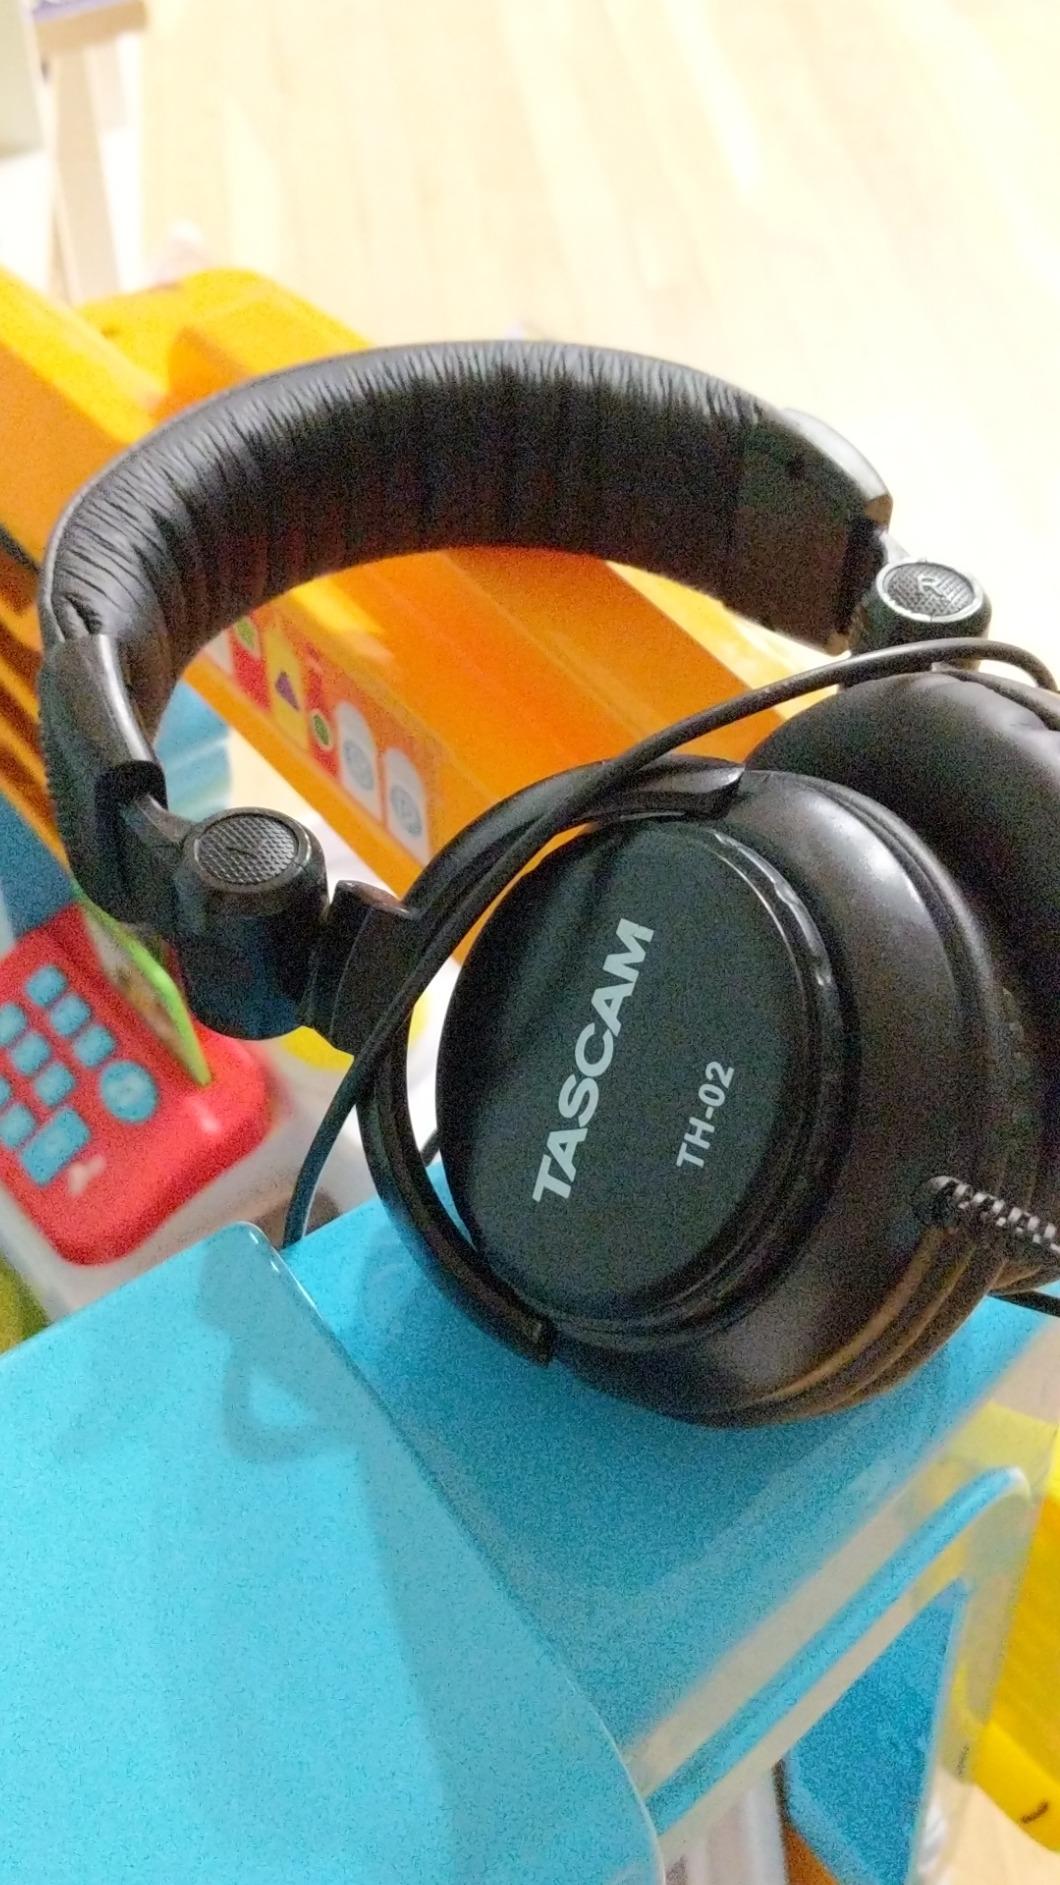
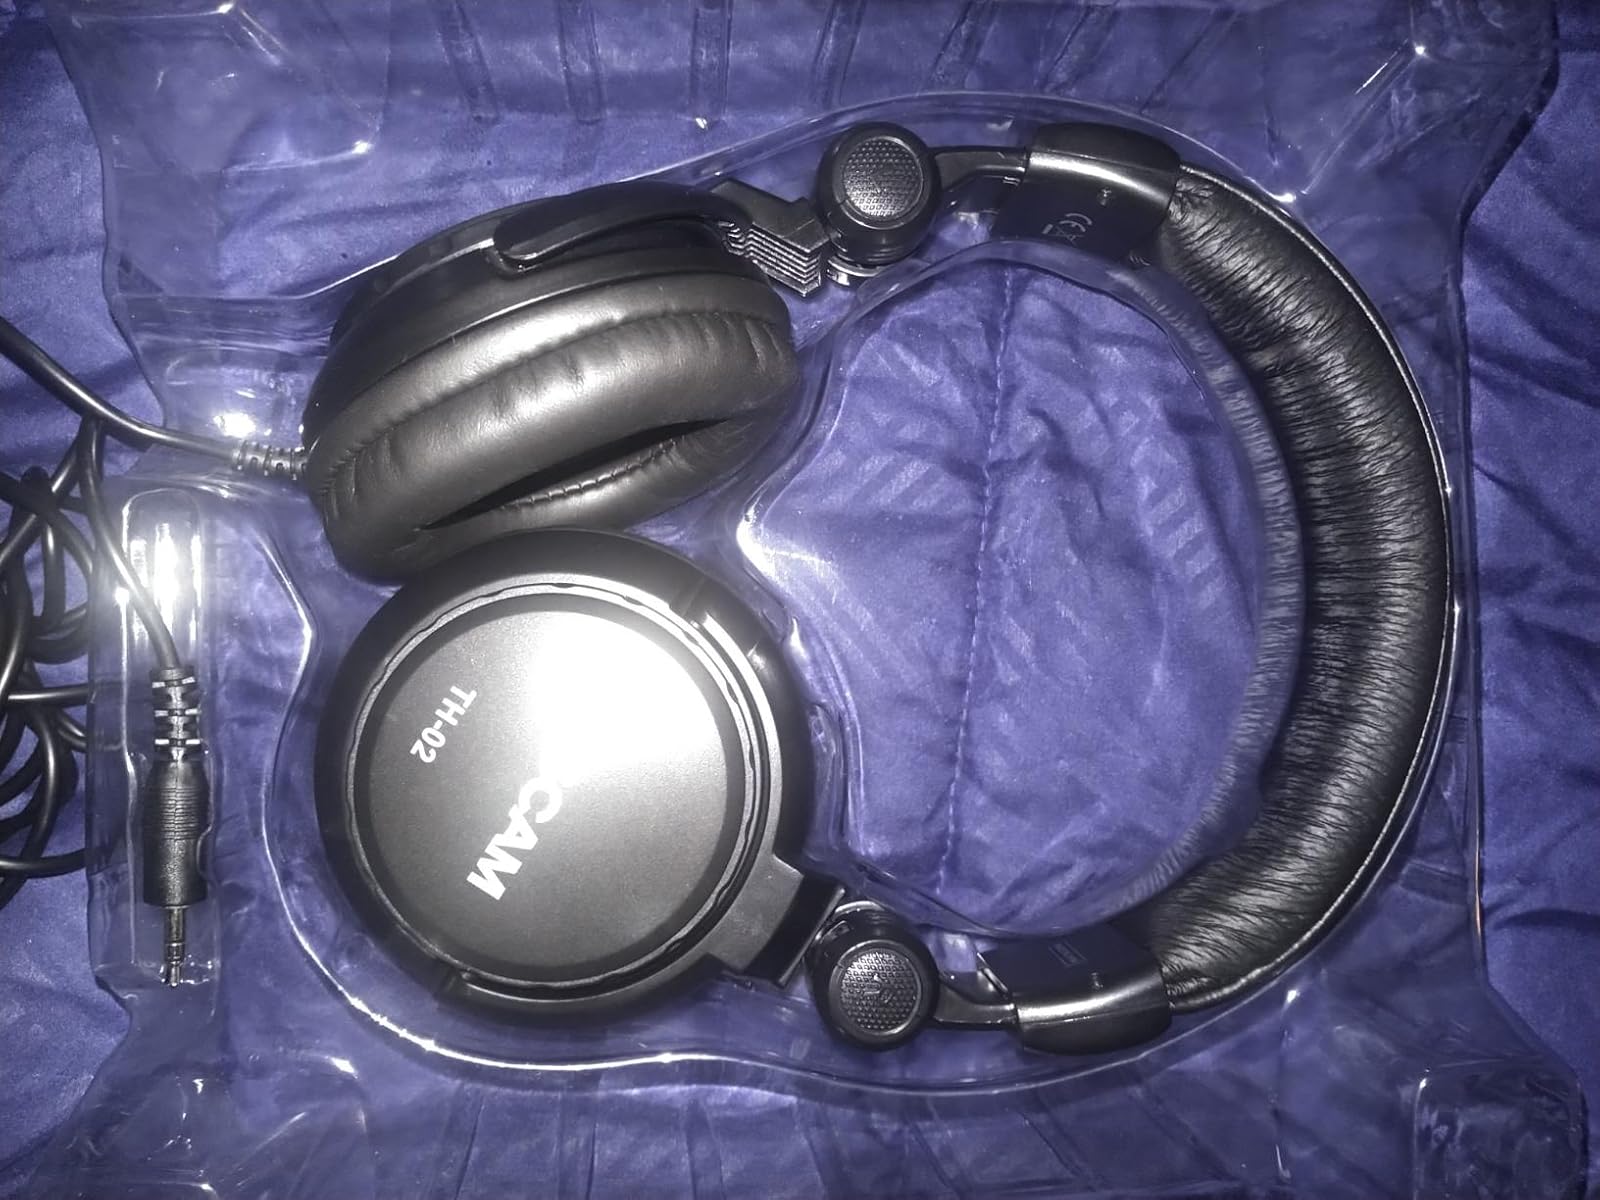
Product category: headphones
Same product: yes